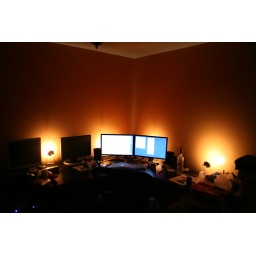
I setup these cool lil lights in my office on my desk from ikea of course